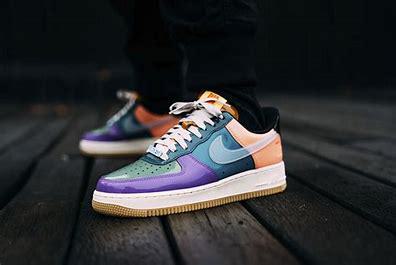
Brand: Nike
Model: Air Force 1